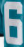
Number: 6